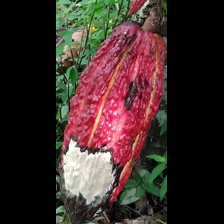
Label: moniliophthora